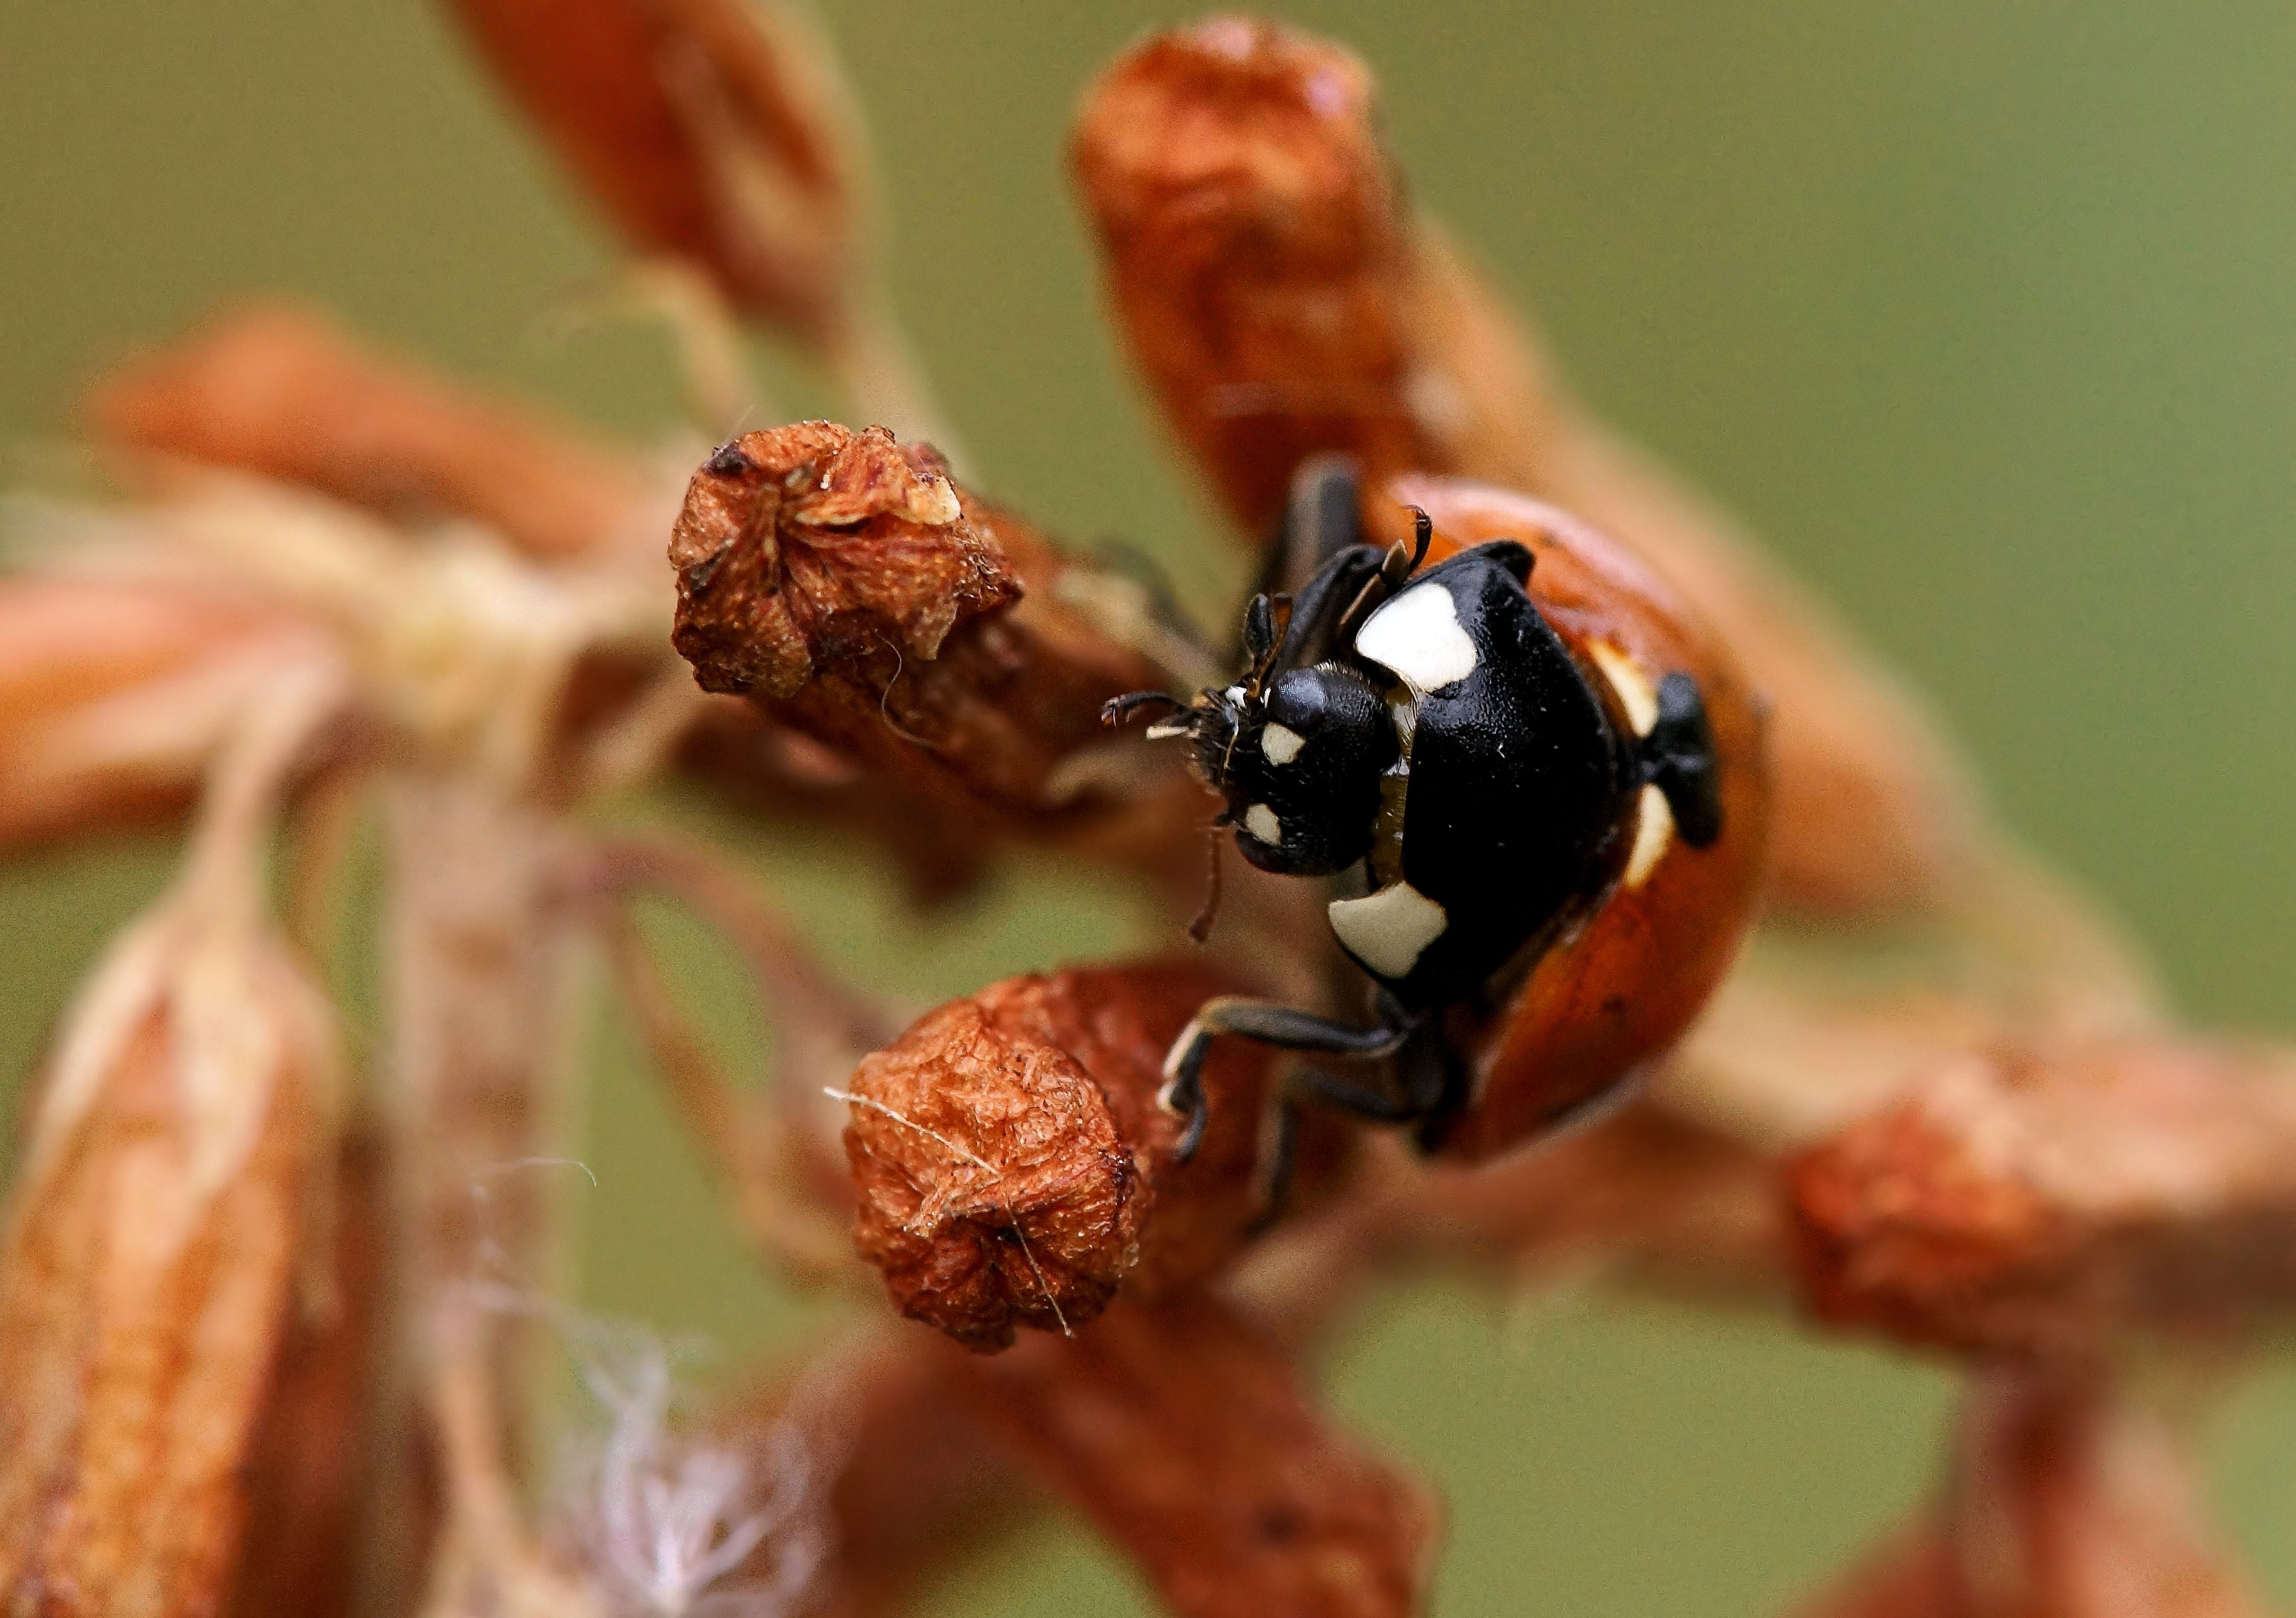
nature, photography, flower, photo, insect, macro, fauna, invertebrate, close up, animals, naturaleza, ant, a77, g, ggl1, gaby1, xovesphoto, animales, sonya77, gphoto, xelodegalicia, sonya77v, tamron180mmmacro, macro photography, gabrielcoru a, araneus, membrane winged insect, orb weaver spider